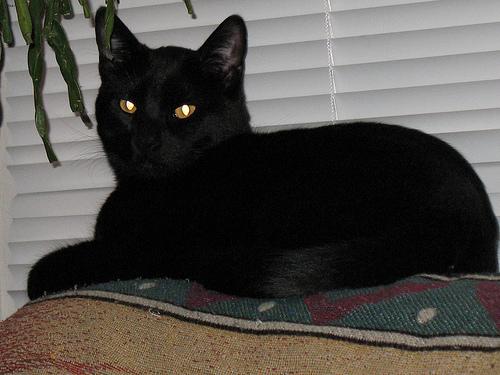
Breed: Bombay